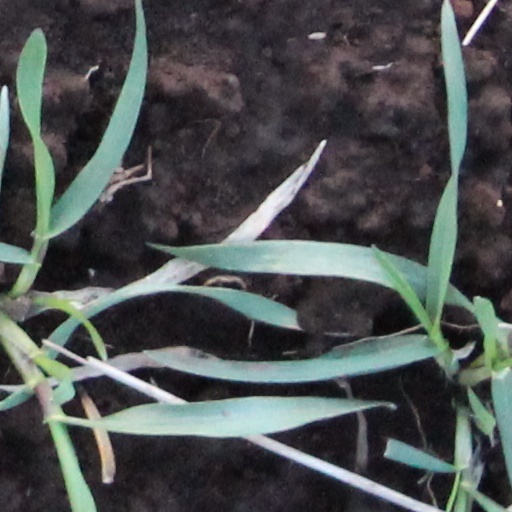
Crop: wheat